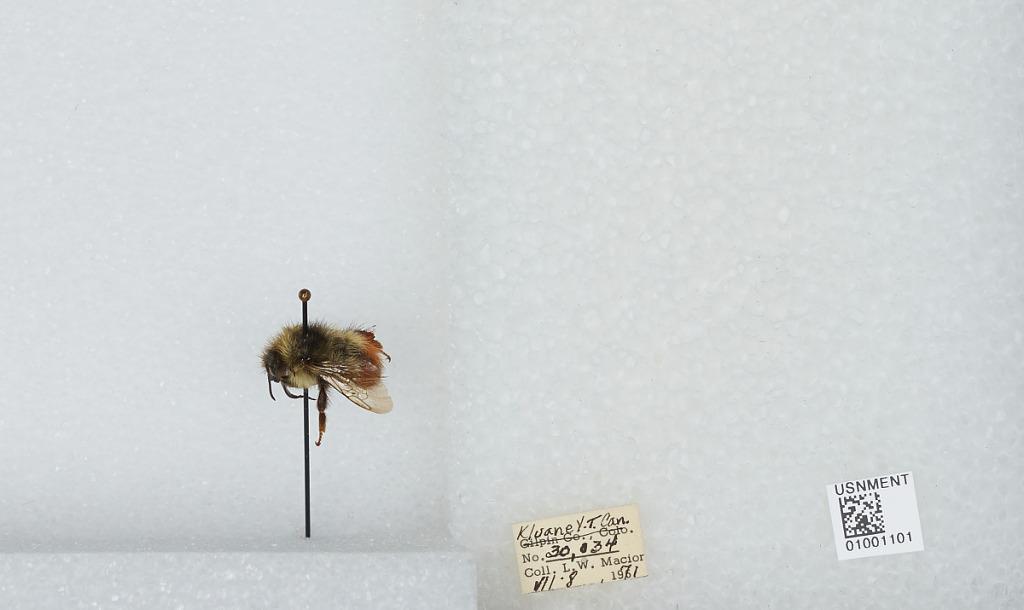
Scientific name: Bombus (Pyrobombus) flavifrons Cresson
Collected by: L. Macior
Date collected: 1971-7-8
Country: Canada
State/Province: Yukon Territory
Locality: Kluane
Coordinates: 60.75, -139.5